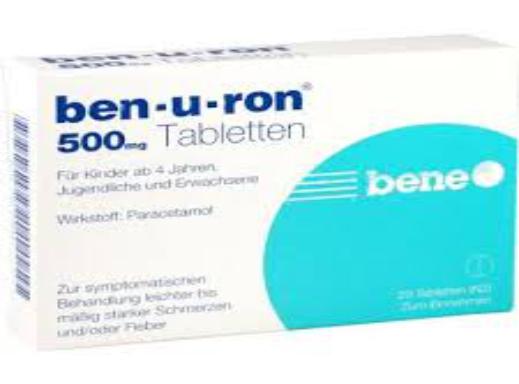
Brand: benuron
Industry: Medical